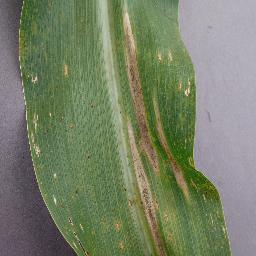
Label: Corn_(Maize)___Northern_Leaf_Blight